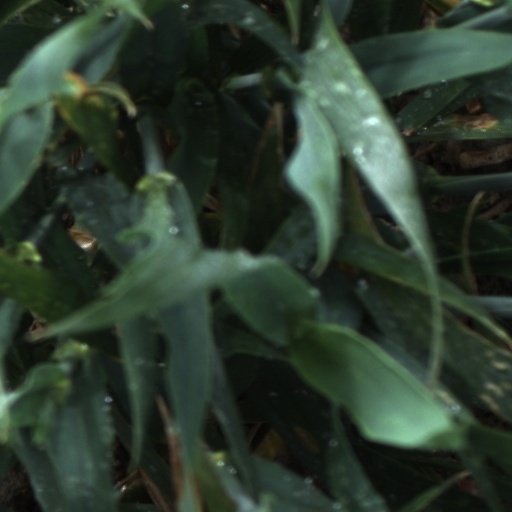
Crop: wheat